Elliott, Iowa

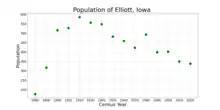
The population of Elliott, Iowa from US census data

As of the census of 2020, there were 338 people, 147 households, and 99 families residing in the city. The population density was 797.9 inhabitants per square mile (308.1/km). There were 160 housing units at an average density of 377.7 per square mile (145.8/km). The racial makeup of the city was 96.4% White, 0.0% Black or African American, 0.3% Native American, 0.3% Asian, 0.0% Pacific Islander, 0.0% from other races and 3.0% from two or more races. Hispanic or Latino persons of any race comprised 0.9% of the population.